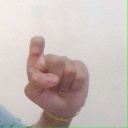
अक्षर: इ